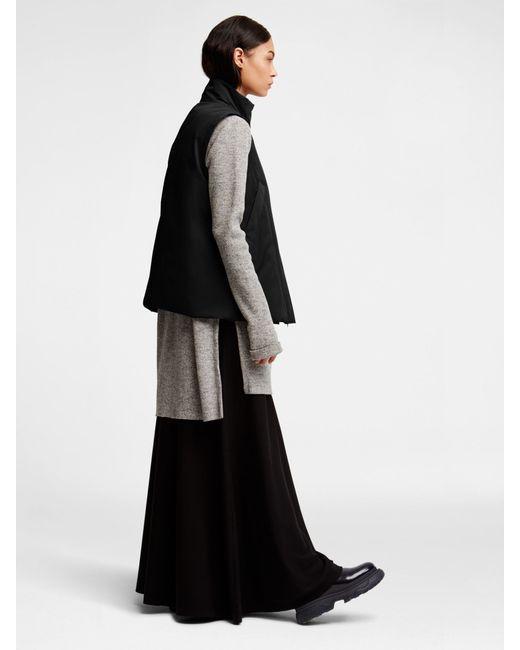
Graues T-Shirt mit Halbarm schwarzer Jacke und schwarzem Rock für Damen